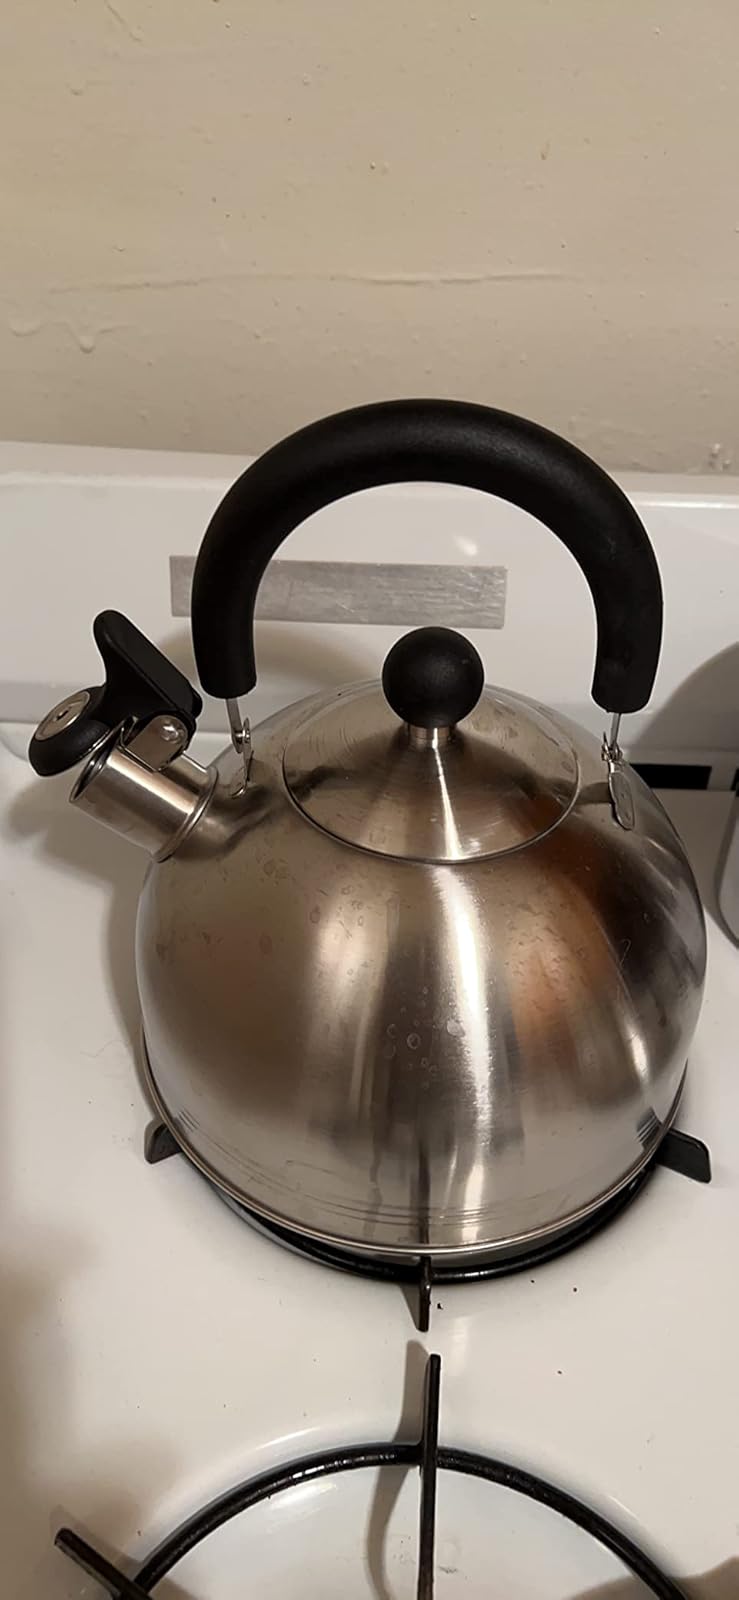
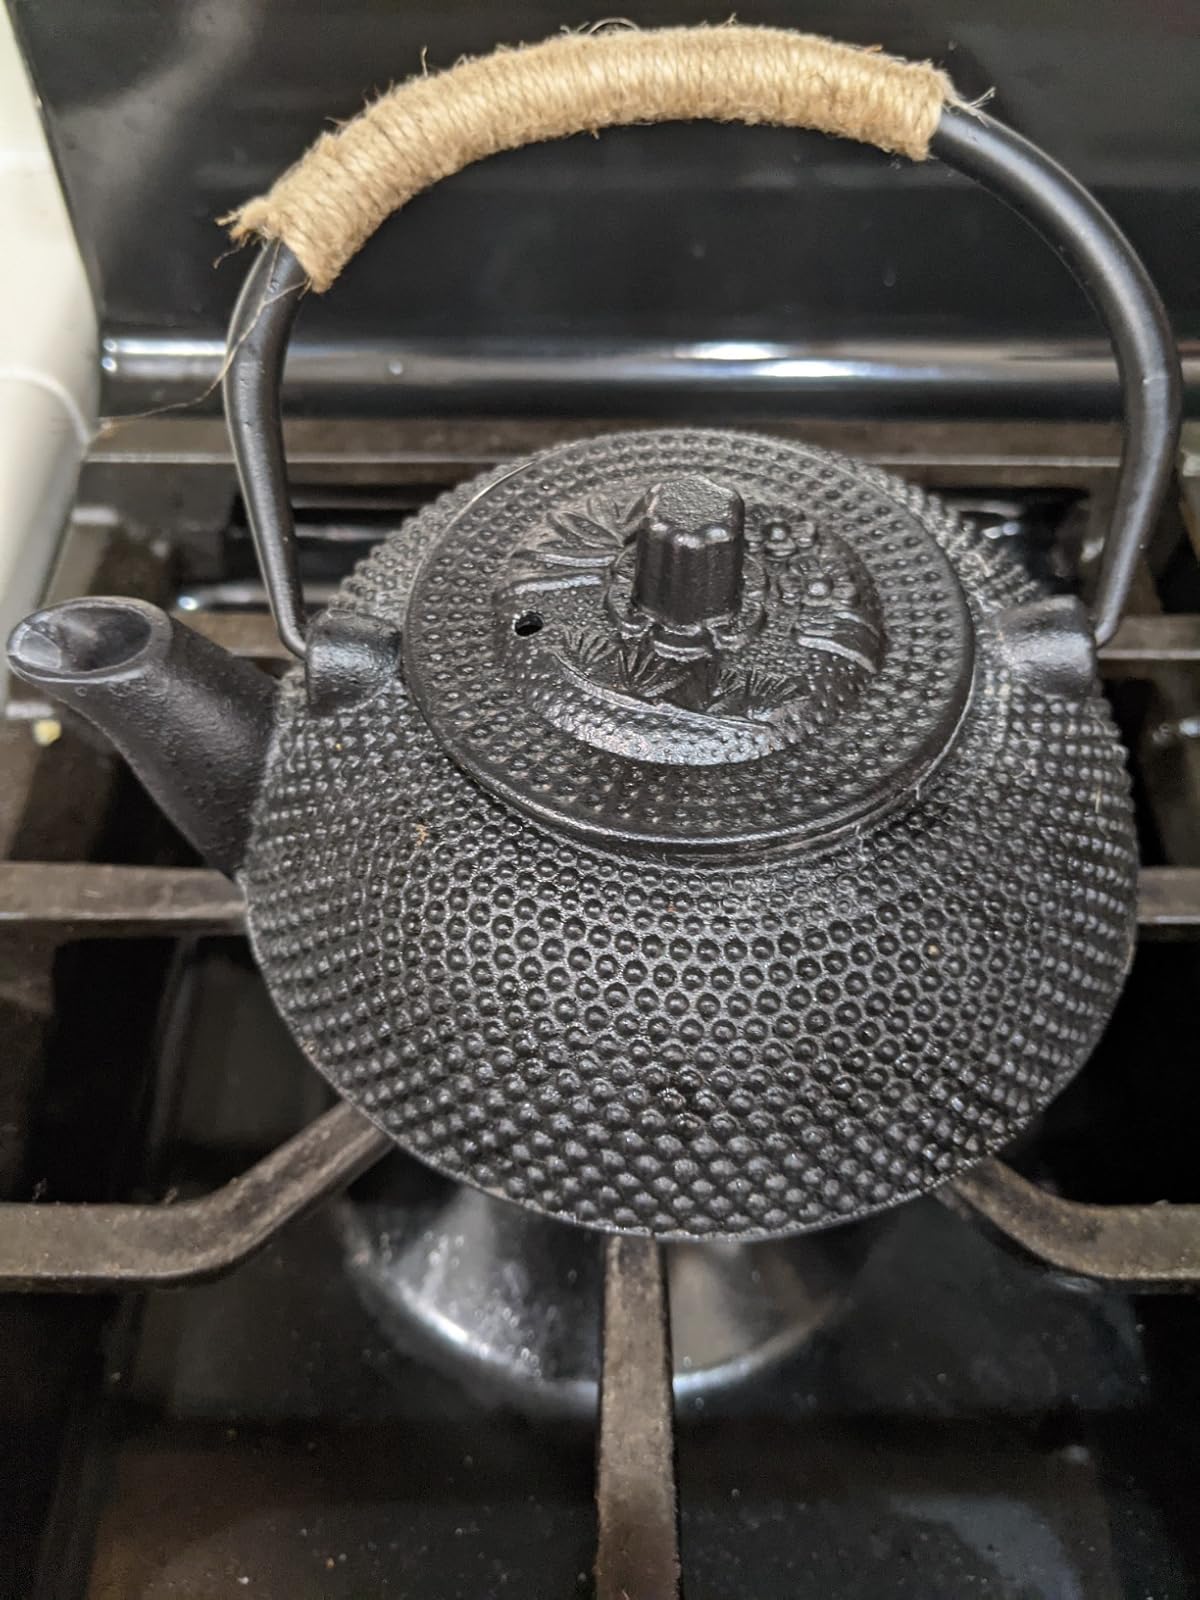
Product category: items_kettle
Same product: no